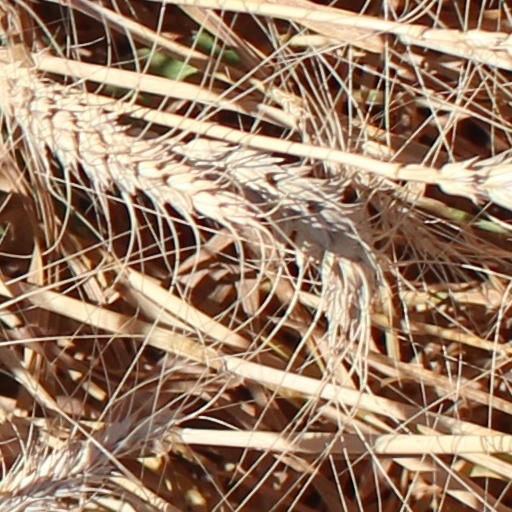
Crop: wheat